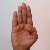
The image shows a hand gesture representing the letter 'B' in Indian Sign Language.